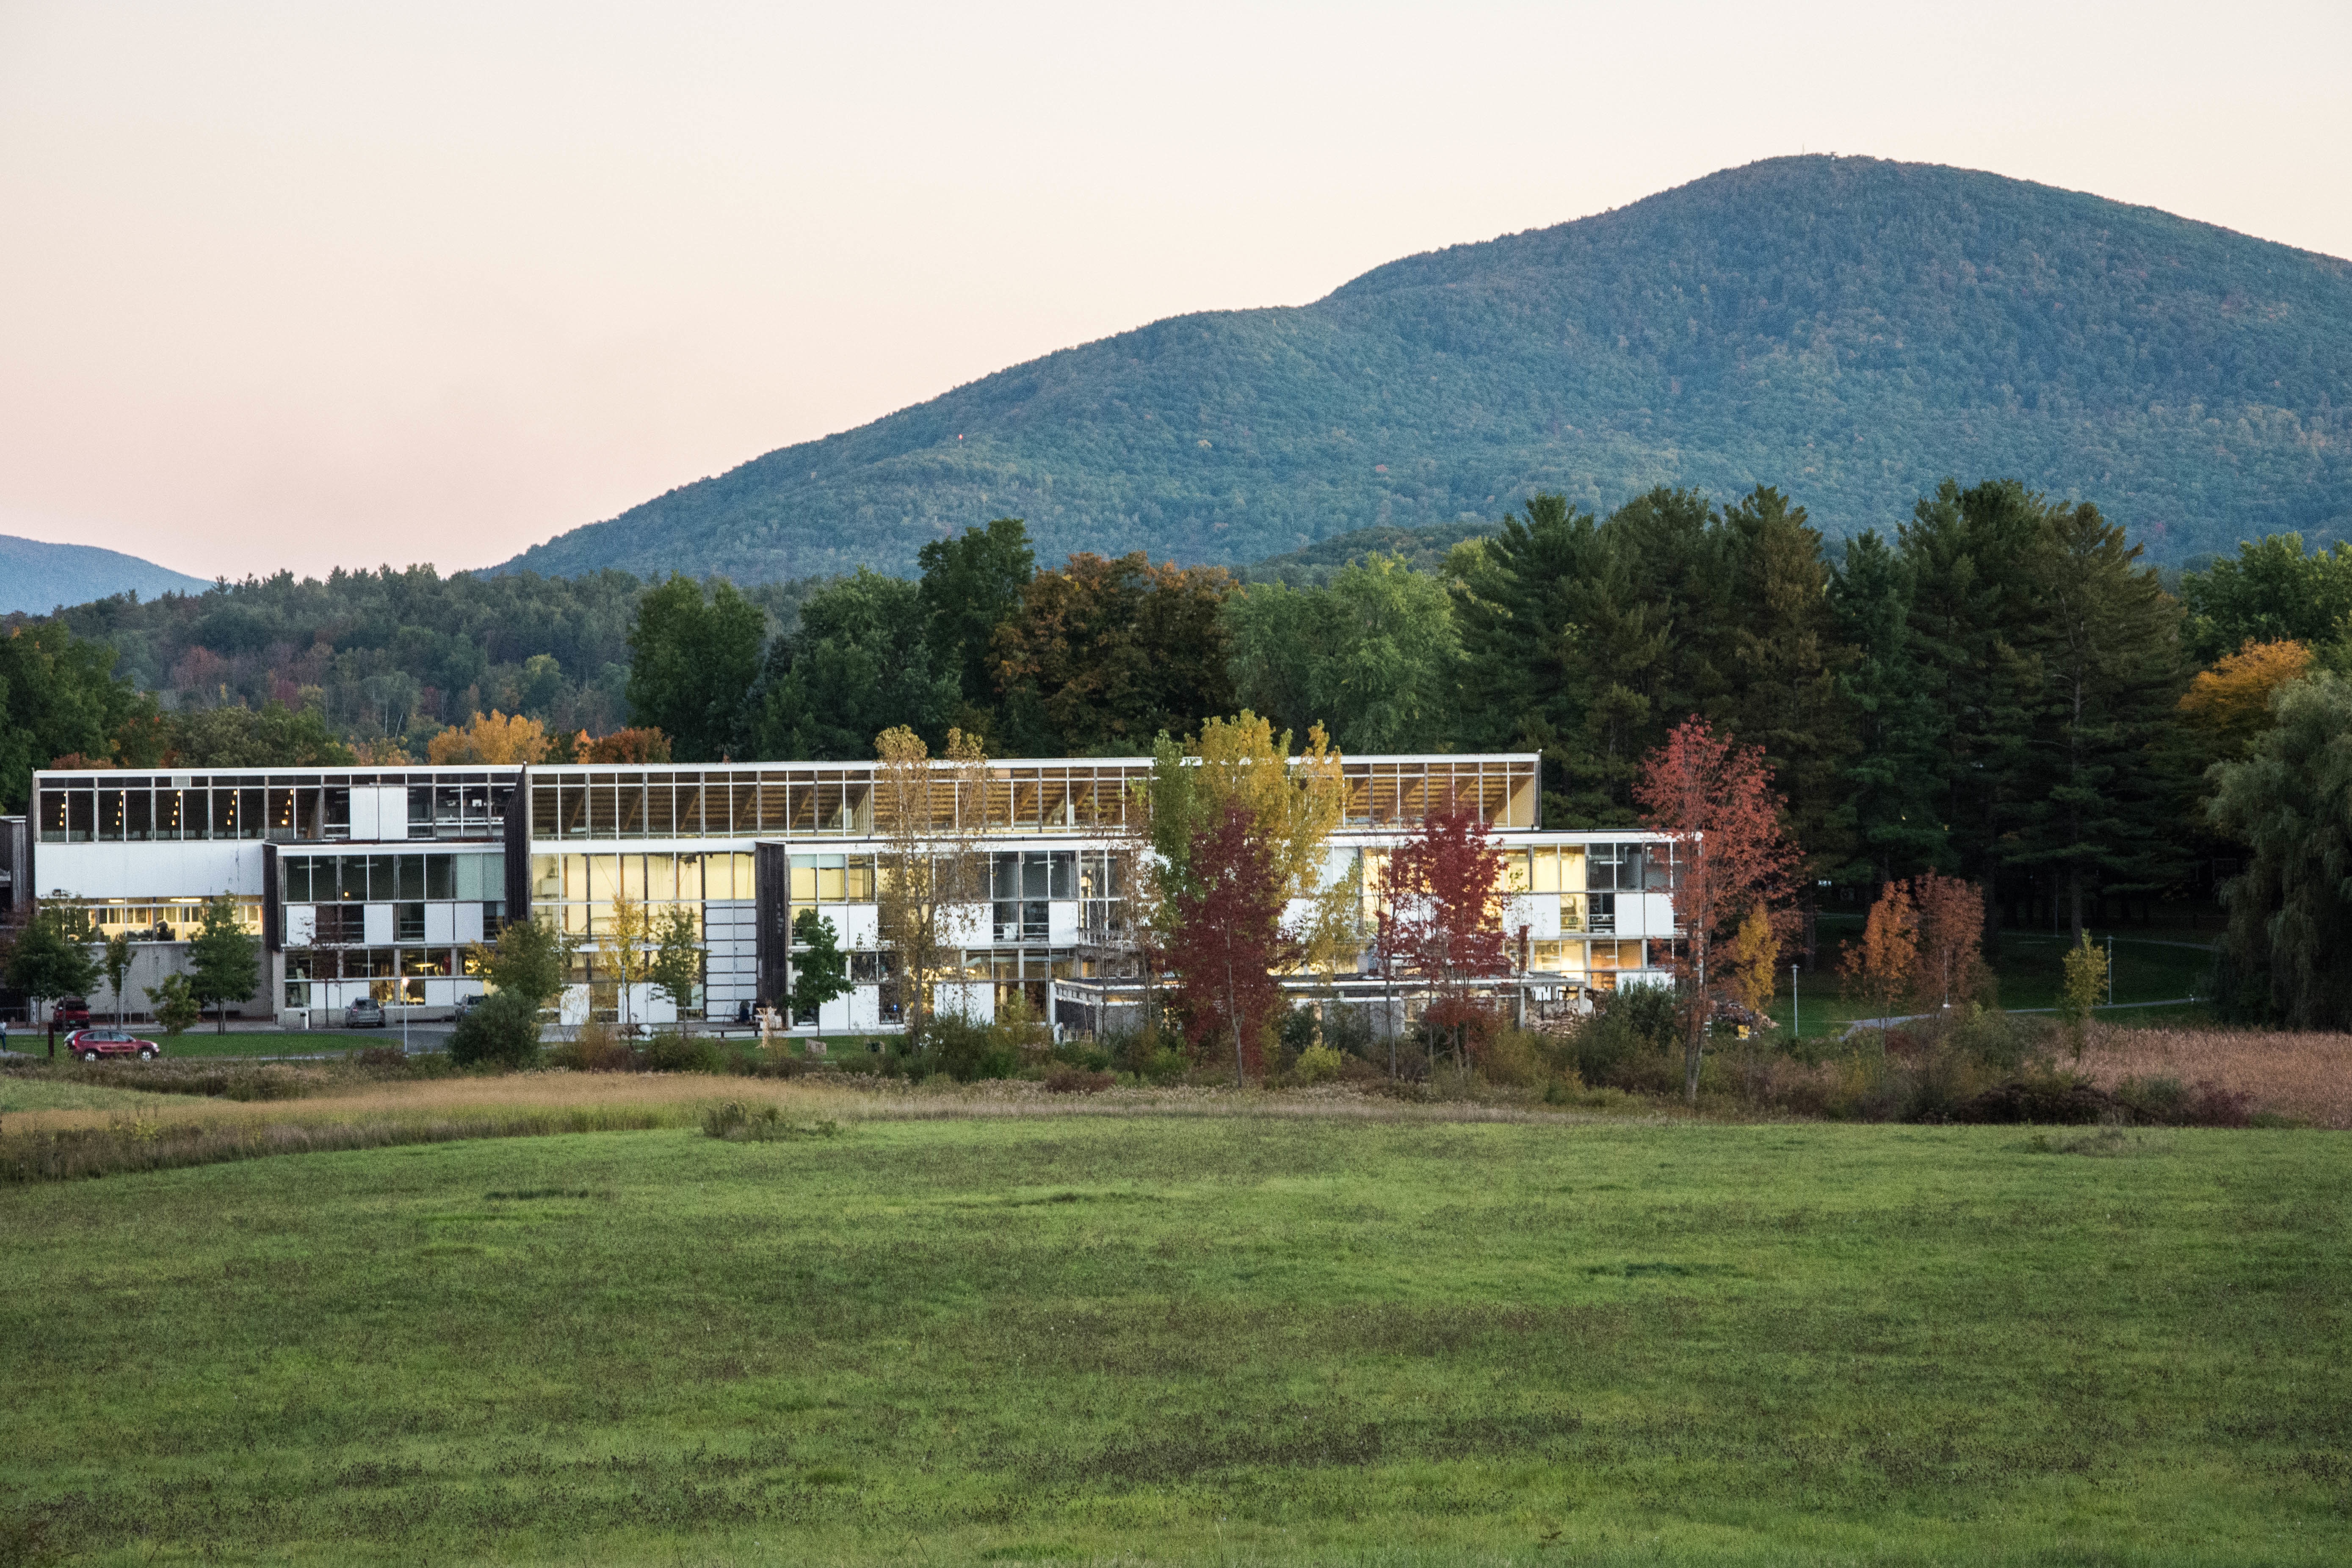
landscape, farm, home, village, cottage, ranch, property, estate, real estate, rural area, residential area